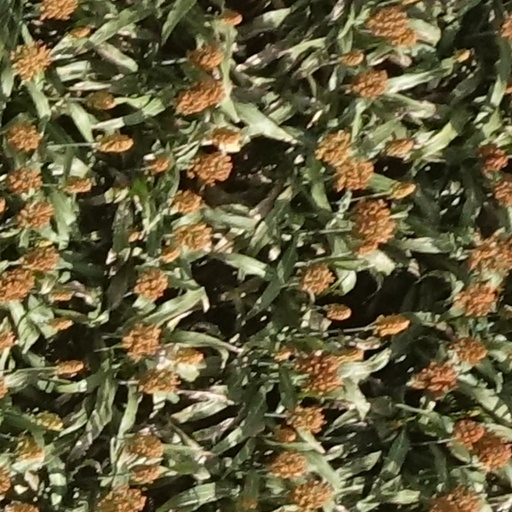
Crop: sorghum